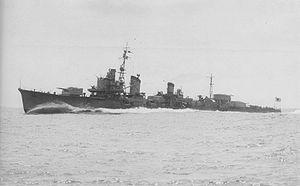
L'Hayanami était un destroyer de classe Yūgumo en service dans la Marine impériale japonaise pendant la Seconde Guerre mondiale.
Cette liste dresse les plus grandes catastrophes maritimes pendant la Seconde Guerre mondiale au regard du nombre de victimes. Du fait de son contexte, une Seconde Guerre mondiale sanguinaire entachée de nombreux drames, ces catastrophes resteront longtemps quasi ignorées.